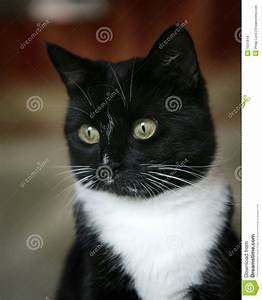
Label: gatto